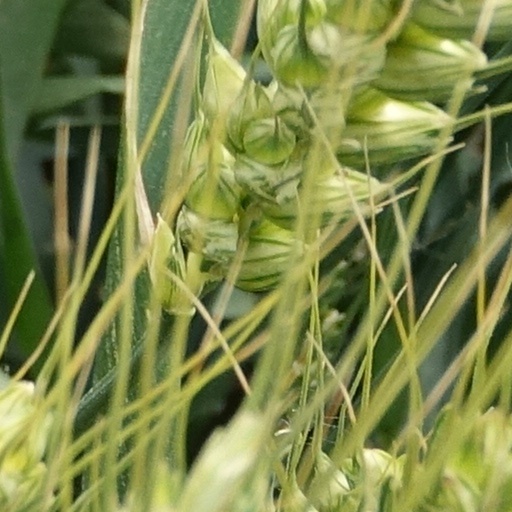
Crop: wheat